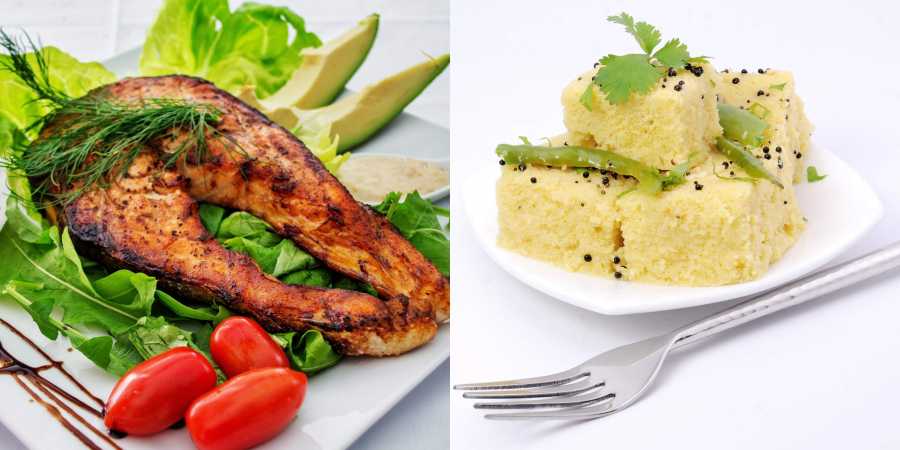
Dish: dhokla